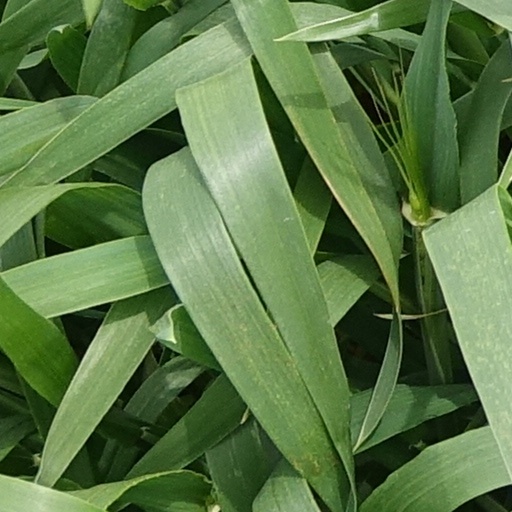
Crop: wheat